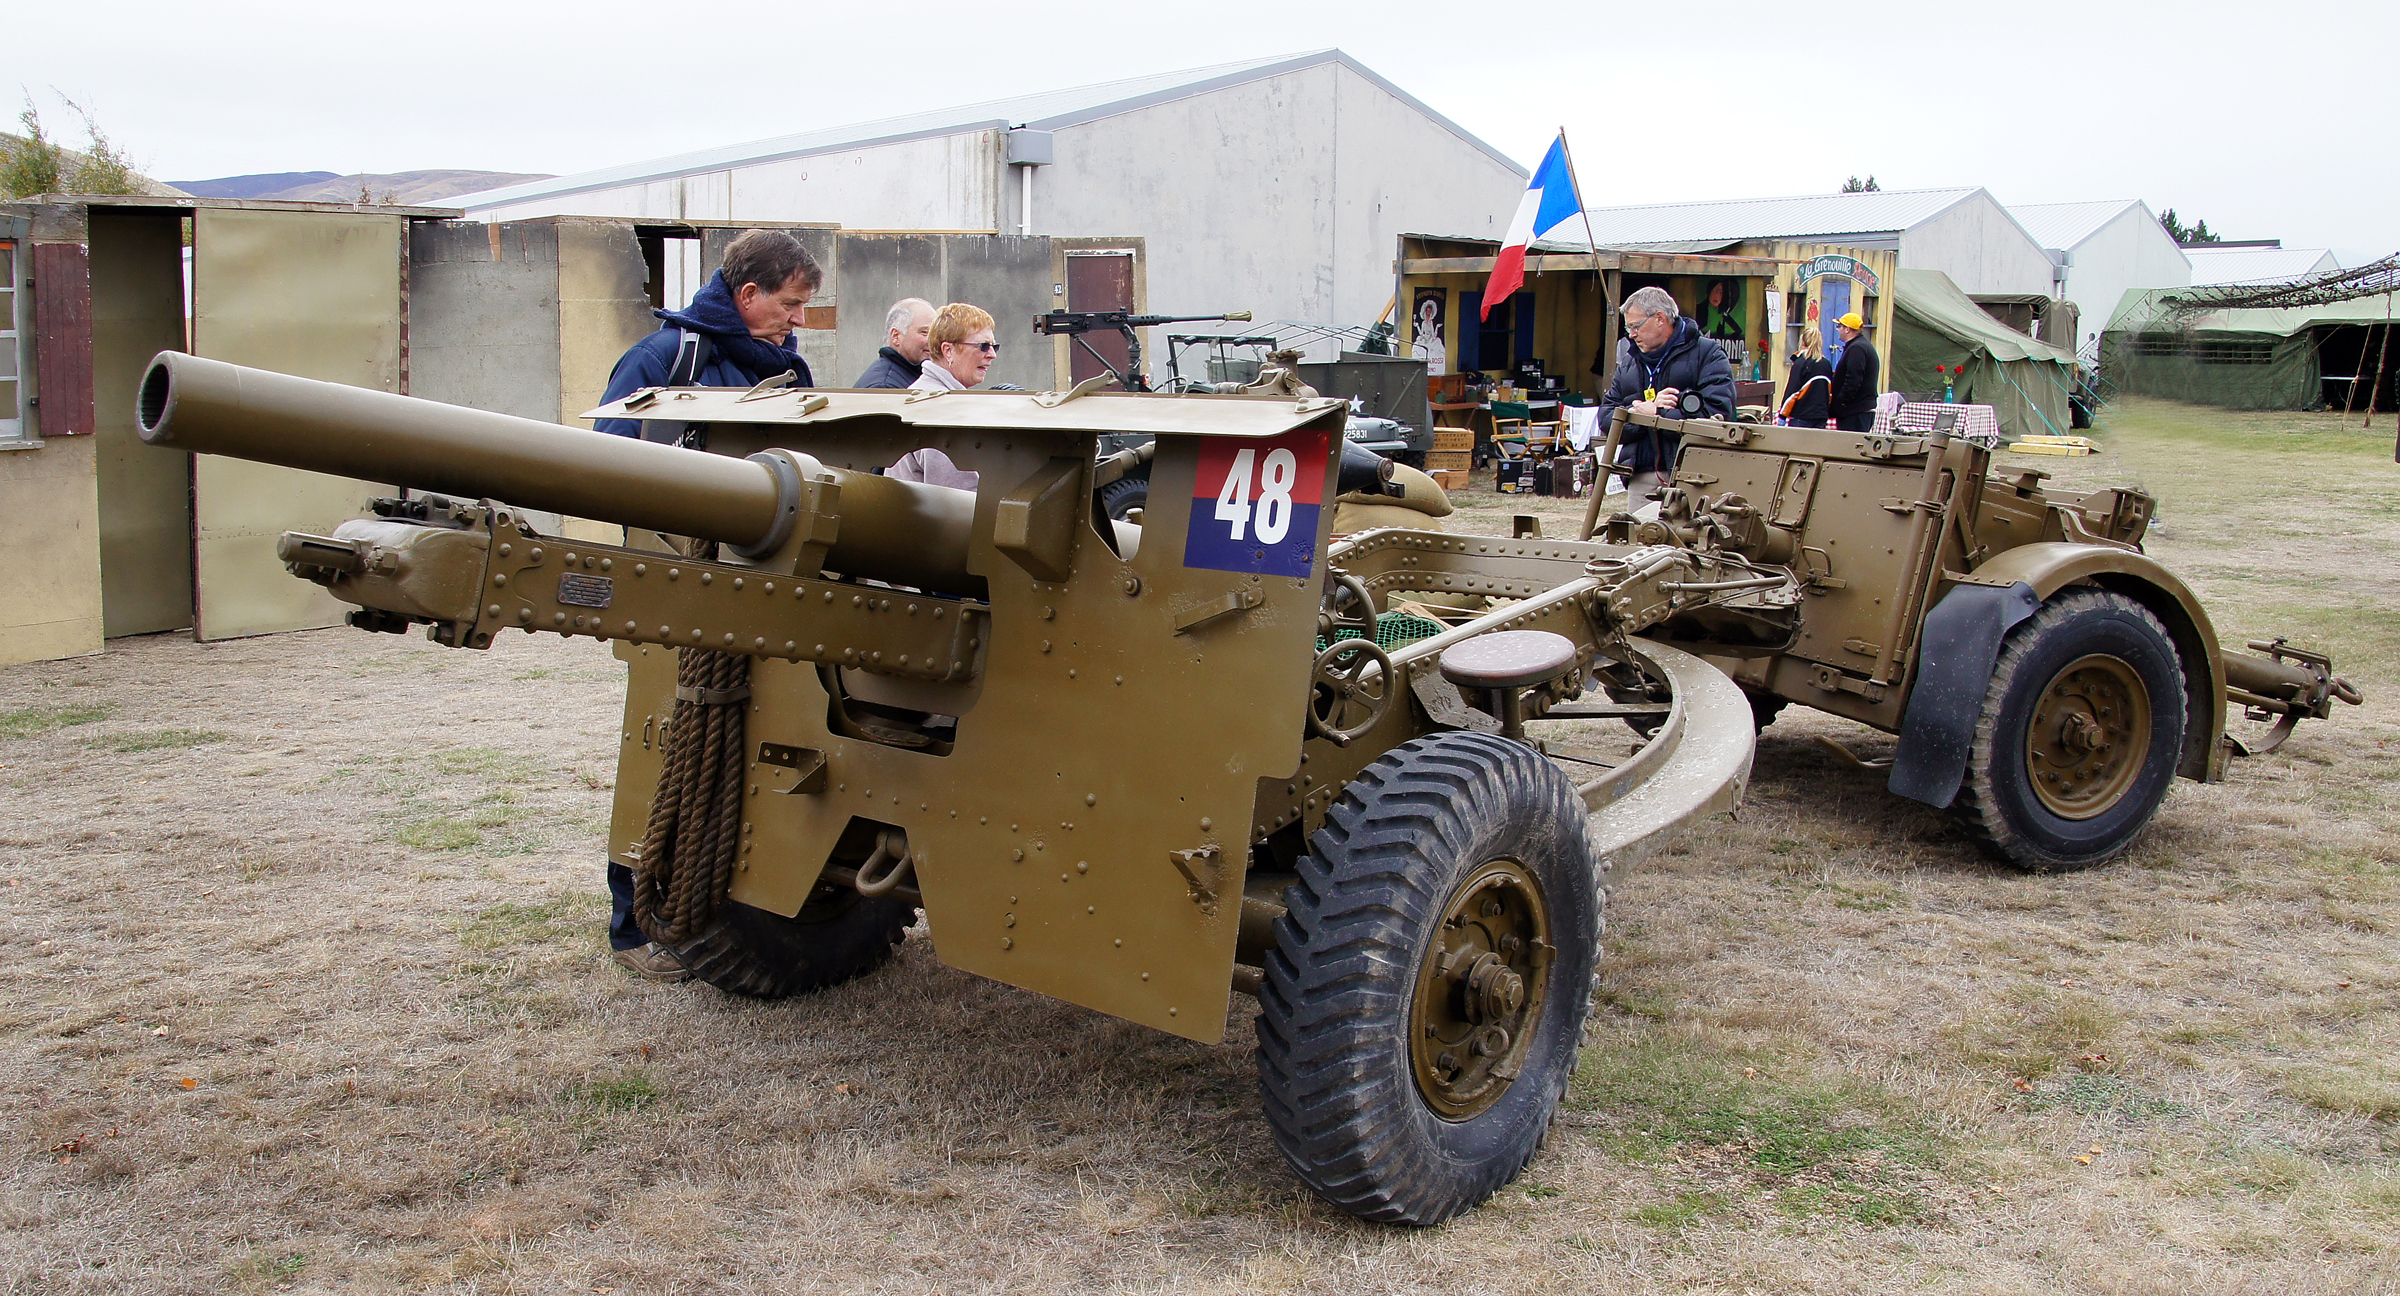
military, army, vehicle, canon, weapon, gun, ww2, sonydslra580, the25pounderfieldgun, howitzer, guncarriage, artillary, armored car, military vehicle